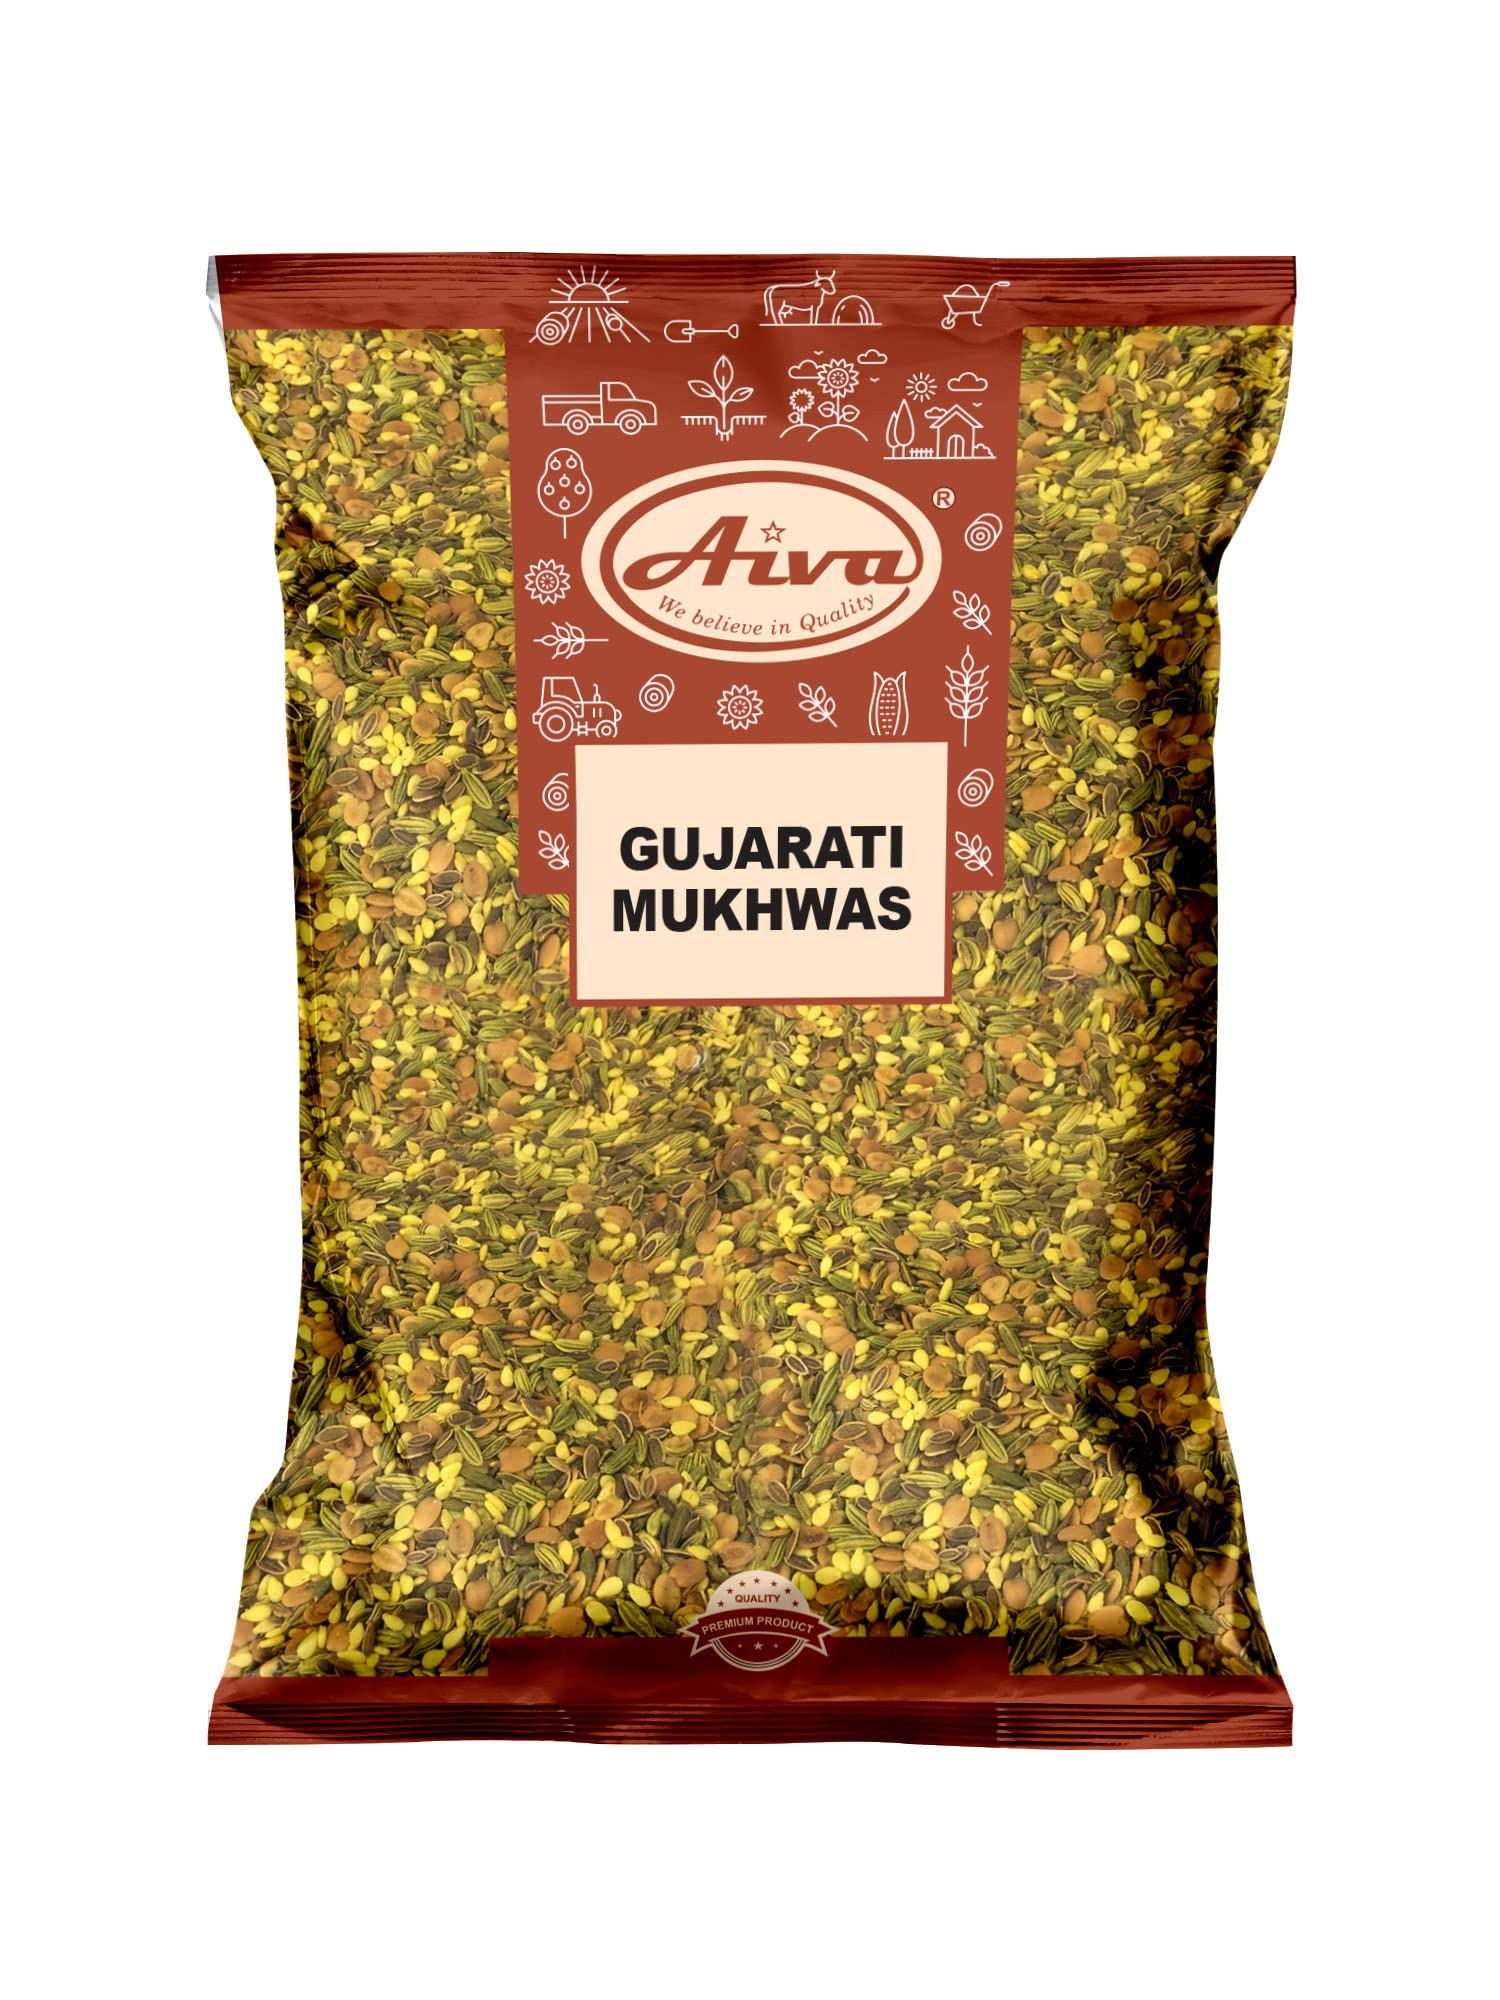
Item Name: AIVA Gujarati Mukhwas (14 oz)
Bullet Point 1: Ingredients include Fennel seeds, Roasted Sesame Seeds, Coriander Seeds & other spices which make it a great after-meal digestive & breath mint!
Bullet Point 2: This is what you will find at most Indian restaurants in the United States
Bullet Point 3: It is commonly used in most households as a mouth freshener and digestive aid after meals.
Bullet Point 4: We only sell the most recent crop that is stored in a weather-controlled facility so that you can get maximum freshness.
Bullet Point 5: Aiva Products rigorously tests each product against the industry’s highest quality standards.
Product Description: Ingredients include Fennel seeds, Roasted Sesame Seeds, Coriander Seeds & other spices which make it a great after-meal digestive & breath mint! This is what you will find at most Indian restaurants in the United States It is commonly used in most households as a mouth freshener and digestive aid after meals. We only sell the most recent crop that is stored in a weather-controlled facility so that you can get maximum freshness. Natural Product. Aiva Products rigorously tests each product against the industry’s highest quality standards.
Value: 14.0
Unit: Ounce

Price: 10.5